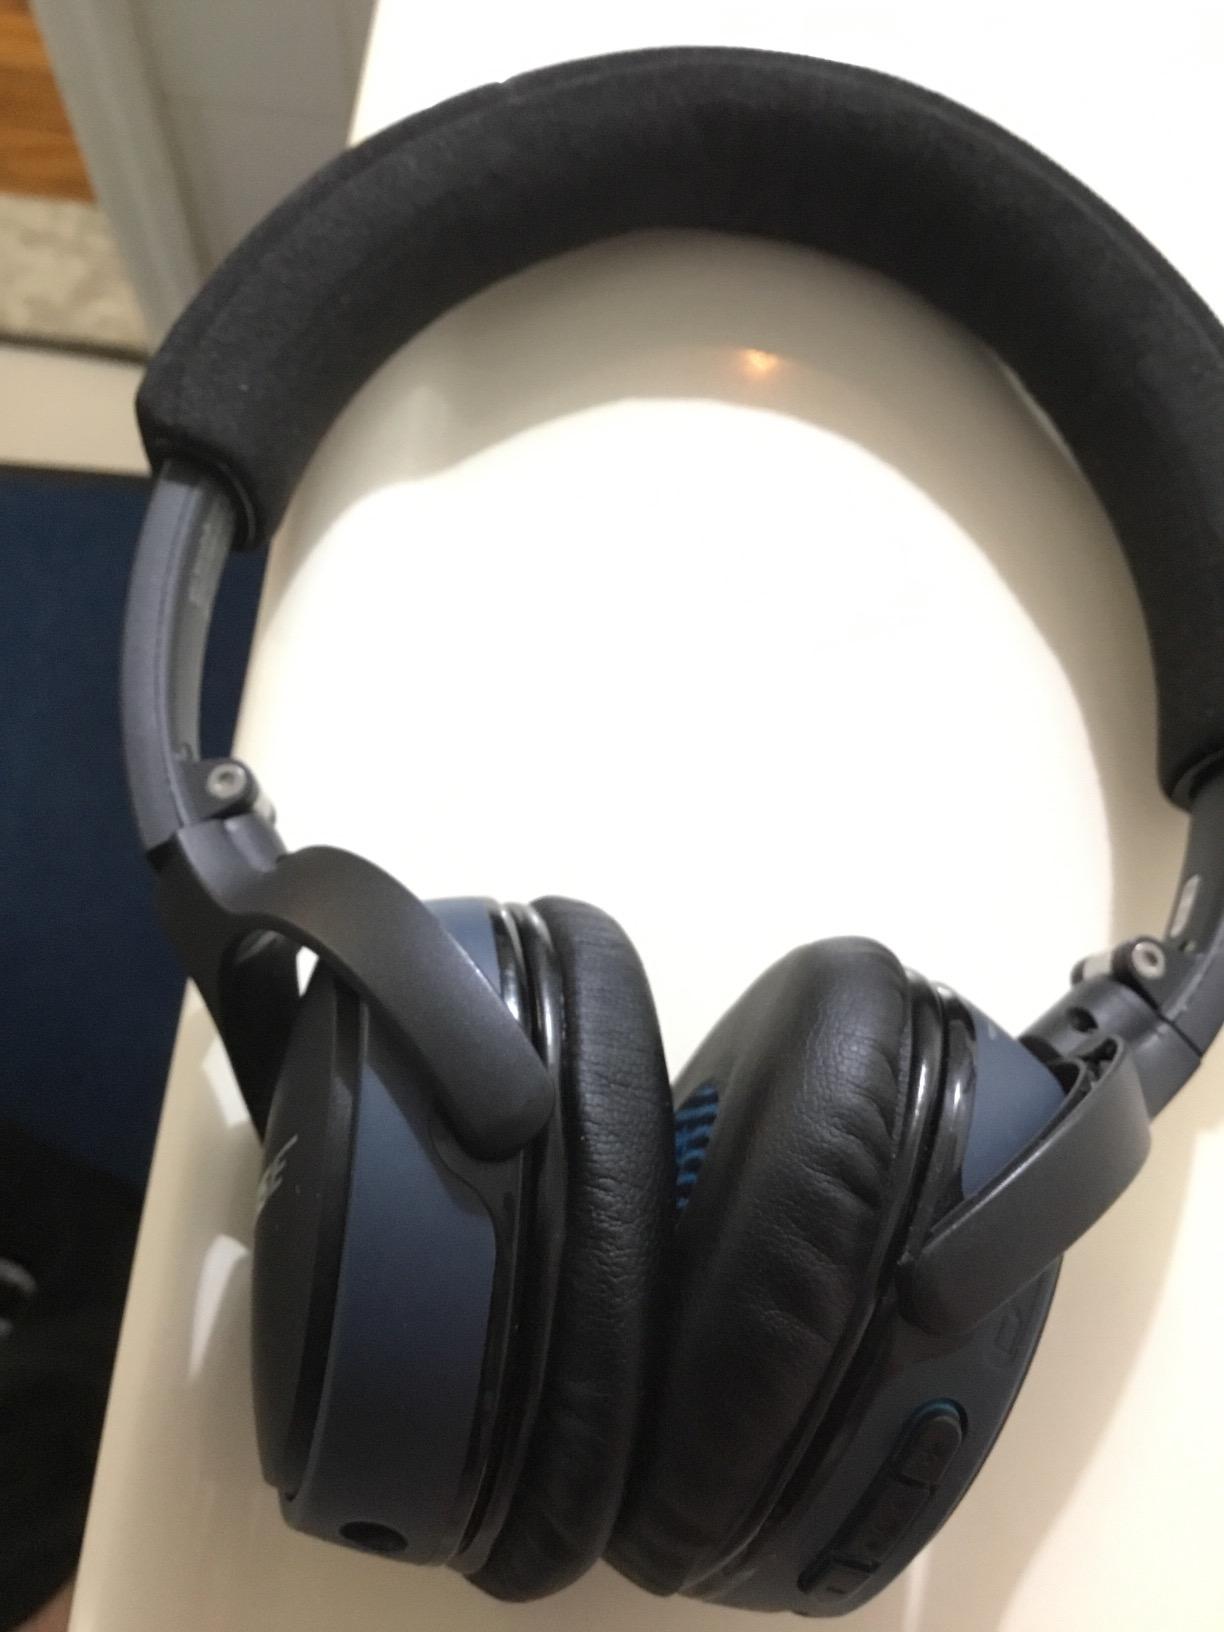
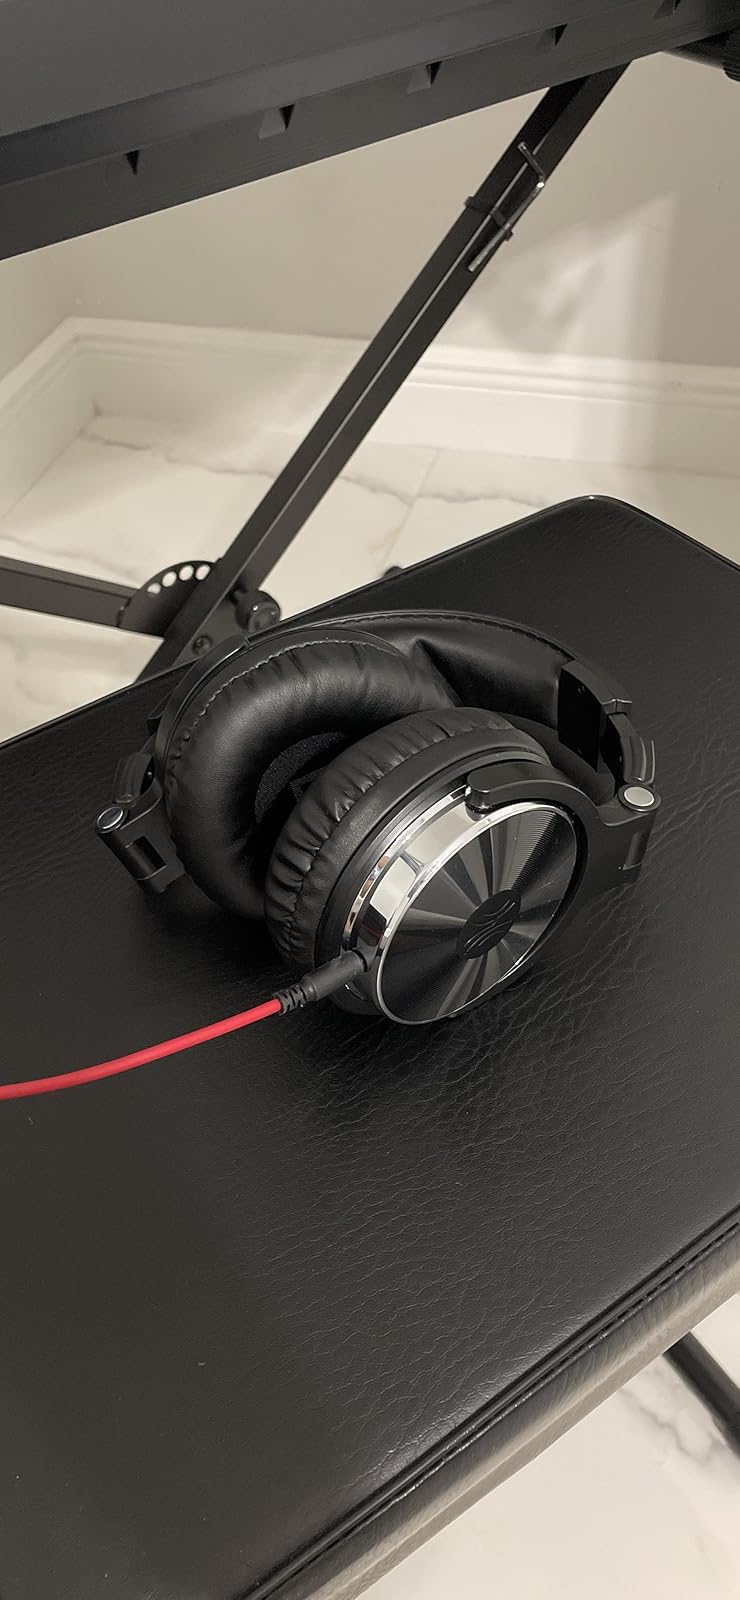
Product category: headphones
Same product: no